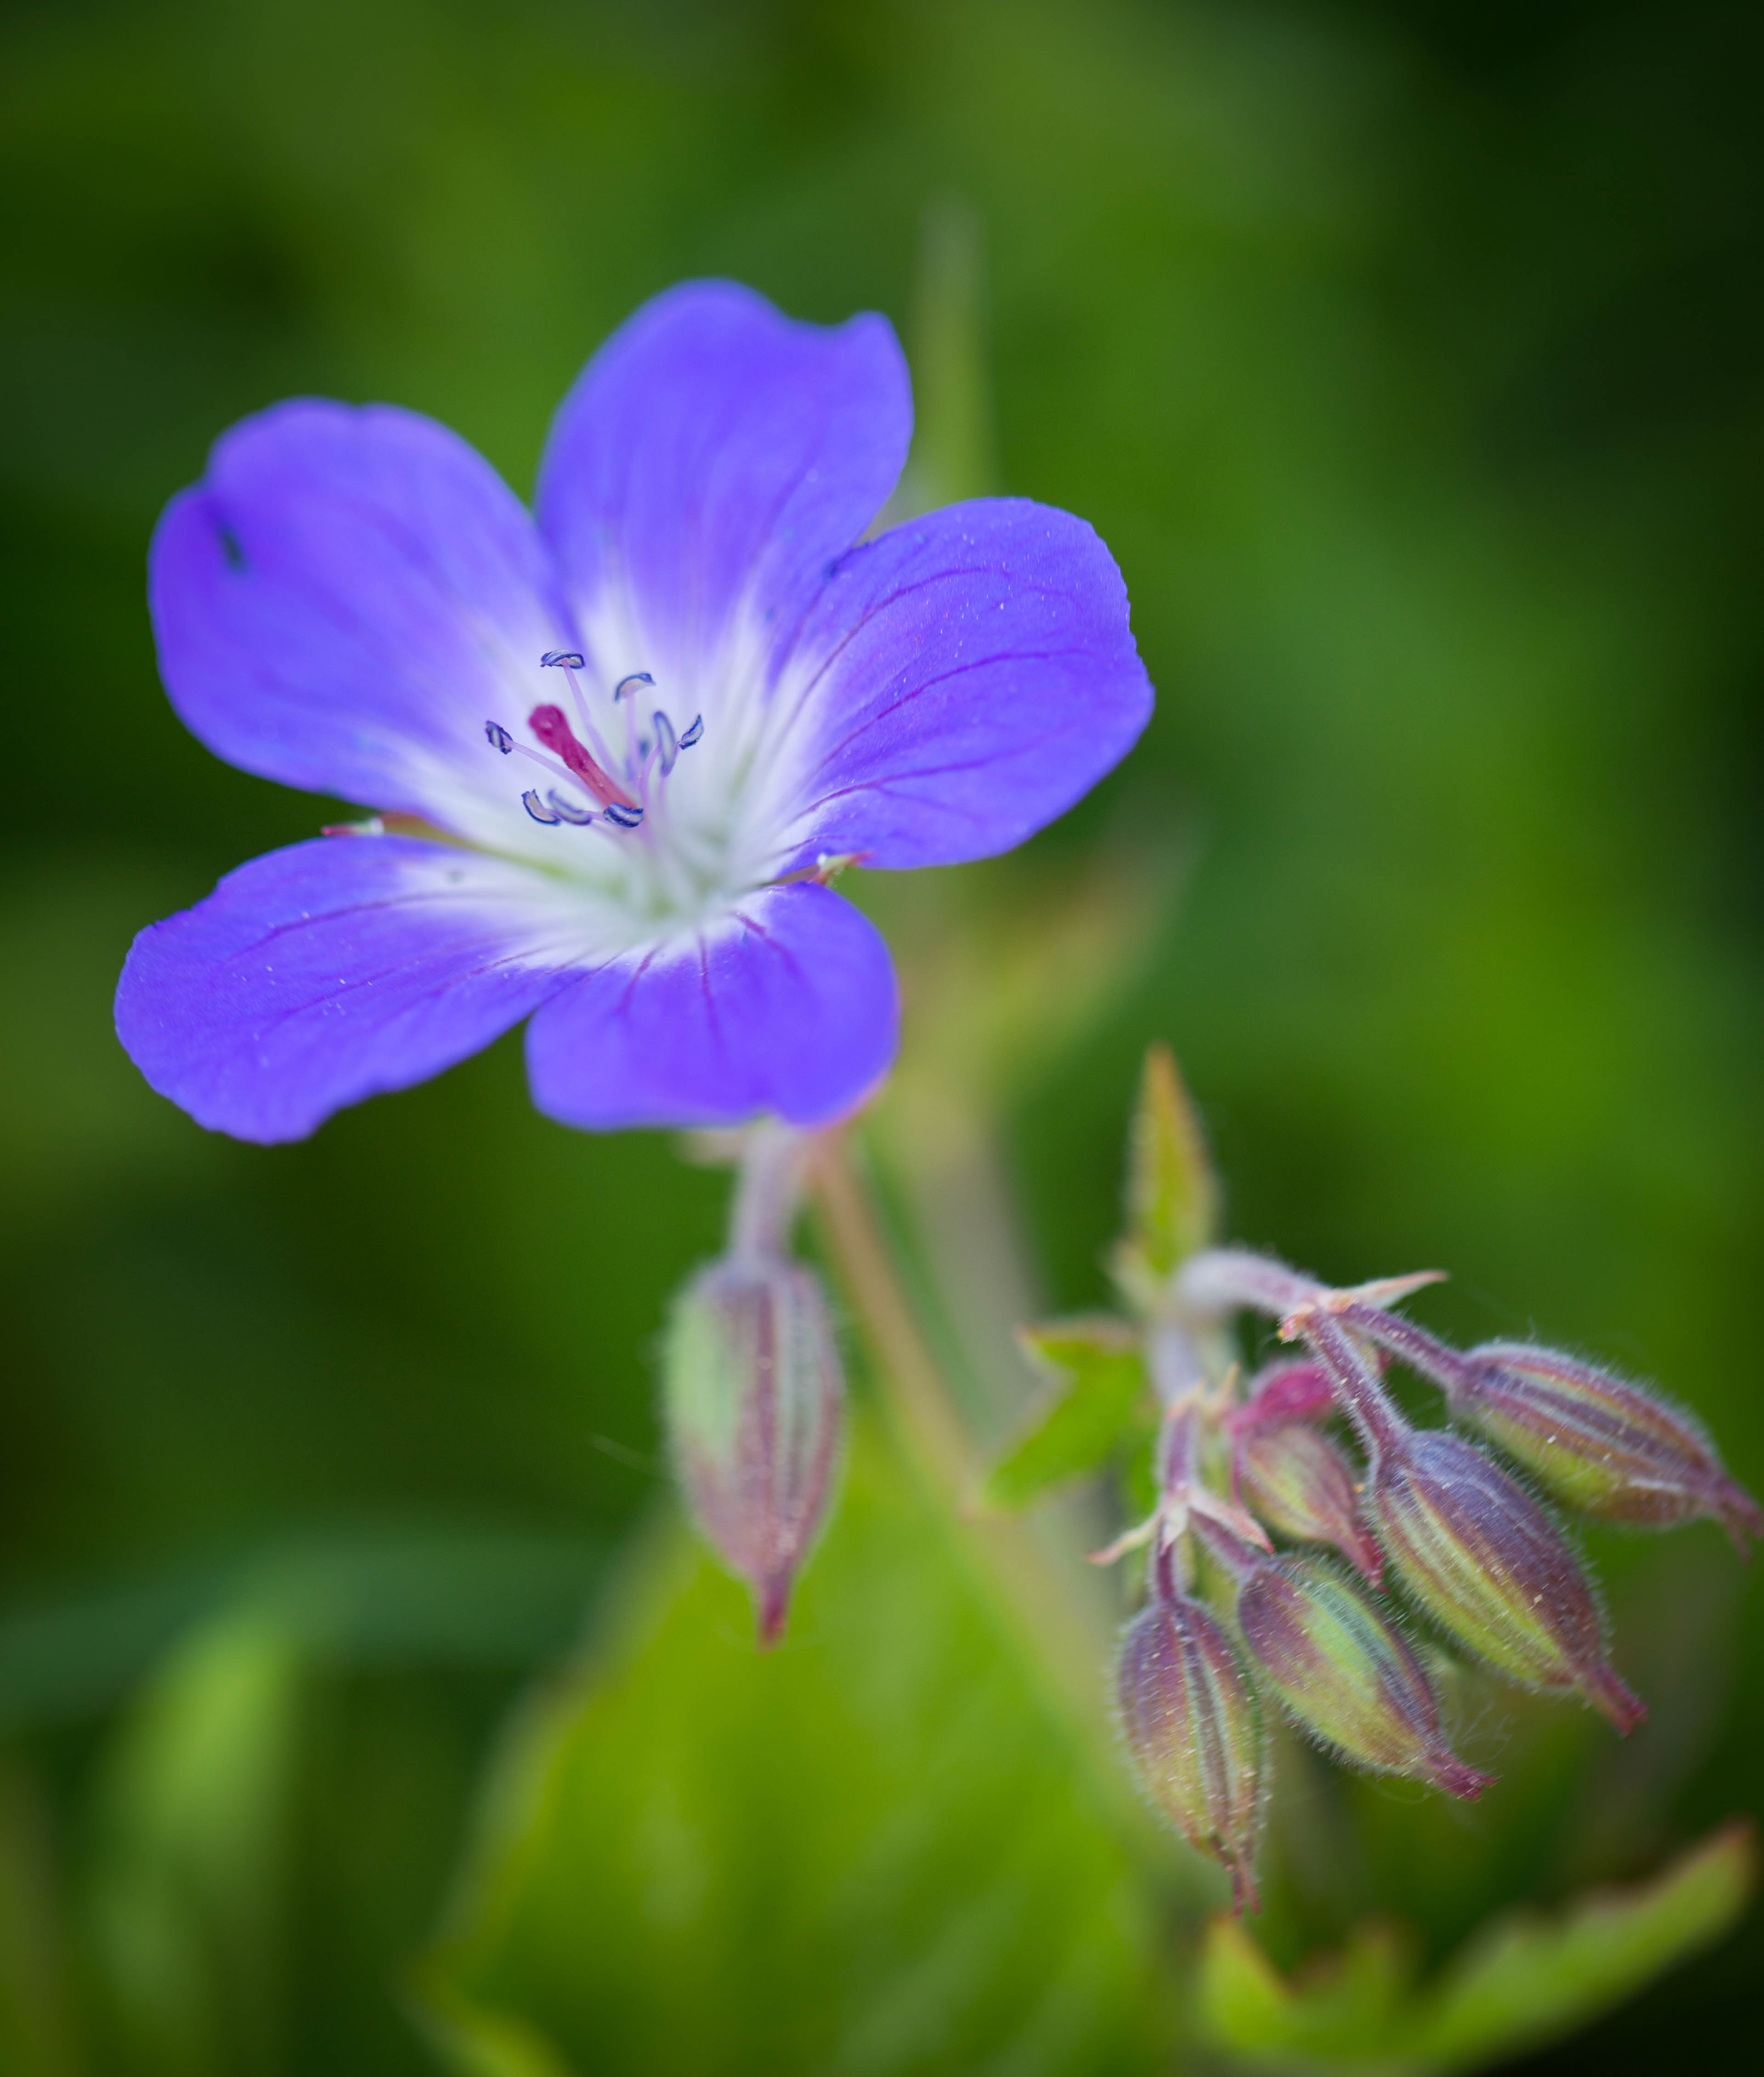
nature, blossom, plant, flower, petal, summer, botany, flora, wildflower, close up, geranium, bud, cranesbill, midsummer, macro photography, flowering plant, land plant, violet family, geraniales